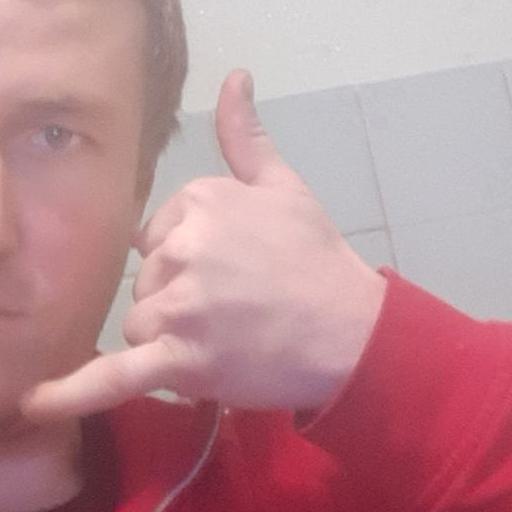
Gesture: call